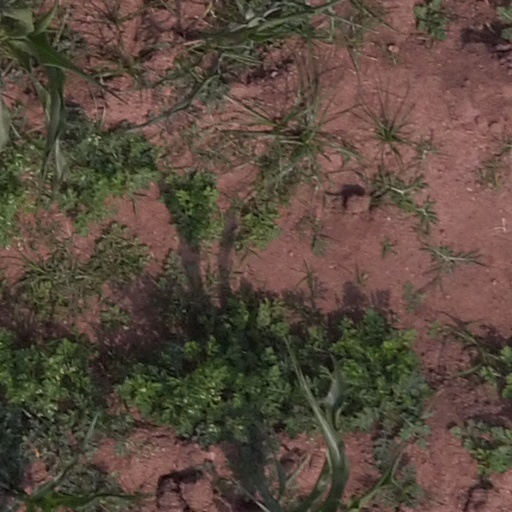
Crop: maize; corn